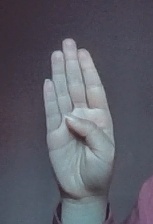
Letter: kaaf